Astron Belt

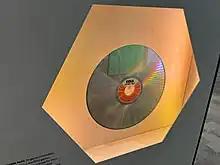
An "Astron Belt" laserdisc

"Astron Belt" initially used a Pioneer laserdisc player. In total, it used one of four laserdisc players, either a Pioneer LD-V1000 or LD-V1001, or a Hitachi VIP-9500SG or VIP-9550. Two different versions of the laser disc itself were also pressed, a single-sided version by Pioneer and a double-sided version by Sega. However, both discs have the same information and may be used in any of the four players.